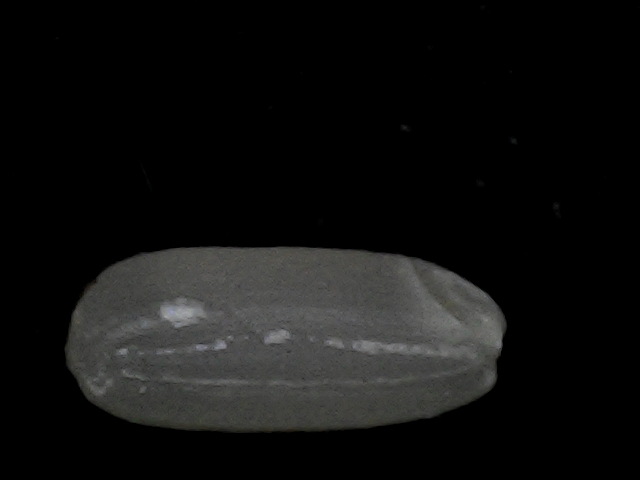
Rice variety: BD95